Bukit Cina

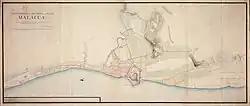
Map of Dutch Malacca in the latter 18th century, showing Bukit Cina in the northeast

According to local tradition, in the mid-15th century, the legendary Hang Li Po was sent to be married to the sultan of Malacca, Mansur Shah, to seal relations between the two states. The hill, Bukit Cina, a gift from the sultan, was established as their residence. Marine archaeology of a shipwreck (Royal Nanhai wreck from about 1460 AD) suggested royal gifts from China, shipped during Sultan Mansor Shah's reign.